Syracuse University Marching Band

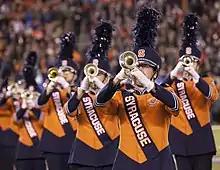
The Syracuse University Marching Band performing before Super Bowl XLVIII.

The Syracuse University Marching Band (SUMB), also known as the Pride of the Orange, is the collegiate marching band of Syracuse University. The band consists of approximately 200 members. The SUMB performs at all home Syracuse Orange football games throughout the season in the Carrier Dome, and also takes part in parades and other performances throughout the year. It is one of the largest student organizations at Syracuse University, and one of the oldest collegiate bands in the United States.